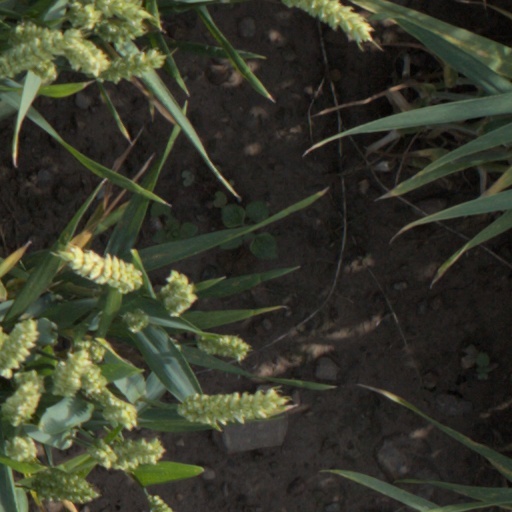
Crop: wheat